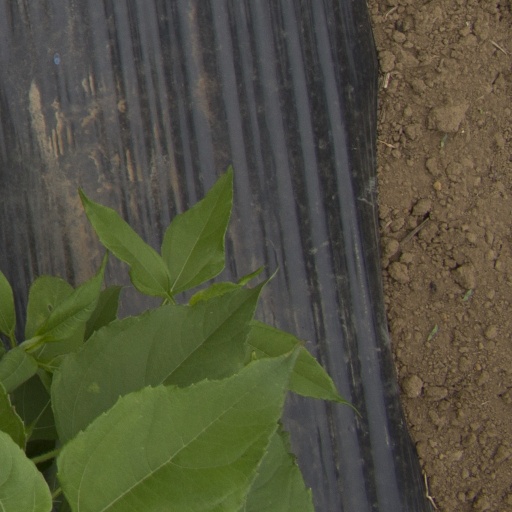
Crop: Jerusalem artichoke